Die Meistersinger von Nürnberg

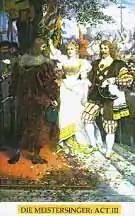
Act 3, painting by Ferdinand Leeke

As morning dawns, Sachs is reading a large book. Lost in thought, he does not respond as David returns from delivering Beckmesser's shoes. David finally manages to attract his master's attention, and they discuss the upcoming festivities – it is Saint John's day, Hans Sachs's name day. David recites his verses for Sachs, and leaves to prepare for the festival. Alone, Sachs ponders last night's riot. "Madness! Madness! Everywhere madness!" ("Wahn! Wahn! Überall Wahn!") His attempt to prevent an elopement had ended in shocking violence. Nevertheless, he is resolved to make madness work for him today.